Car alarm

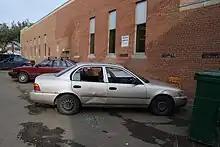
A car with a broken window.

The individual triggers for a car alarm vary widely, depending on the make and model of the vehicle, and the brand and model of the alarm itself (for aftermarket alarms). Since aftermarket alarms are designed to be universal (i.e. compatible with all 12-volt negative ground electrical systems as opposed to one carmaker's vehicles), these commonly have trigger inputs that the installer/vehicle owner chooses not to connect, which additionally determines what will set the alarm off.